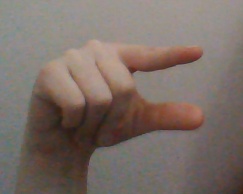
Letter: dal